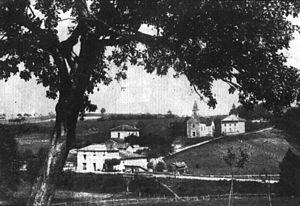
Vue générale de Lieudieu, Isère, France.
Lieudieu est une commune française située dans le département de l'Isère en région Auvergne-Rhône-Alpes.